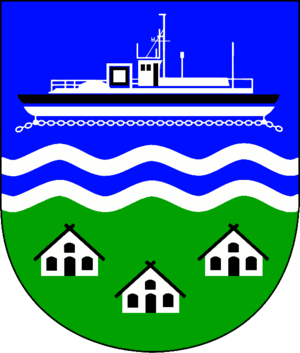
Oldenbüttel
Coat of arms of Oldenbüttel
Oldenbüttel er en kommune og en by i det nordlige Tyskland, beliggende i Amt Mittelholstein i den sydlige del af Kreis Rendsborg-Egernførde. Kreis Rendsborg-Egernførde ligger i den centrale del af delstaten Slesvig-Holsten.